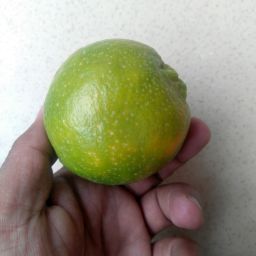
Fruit: Orange
Quality: Good